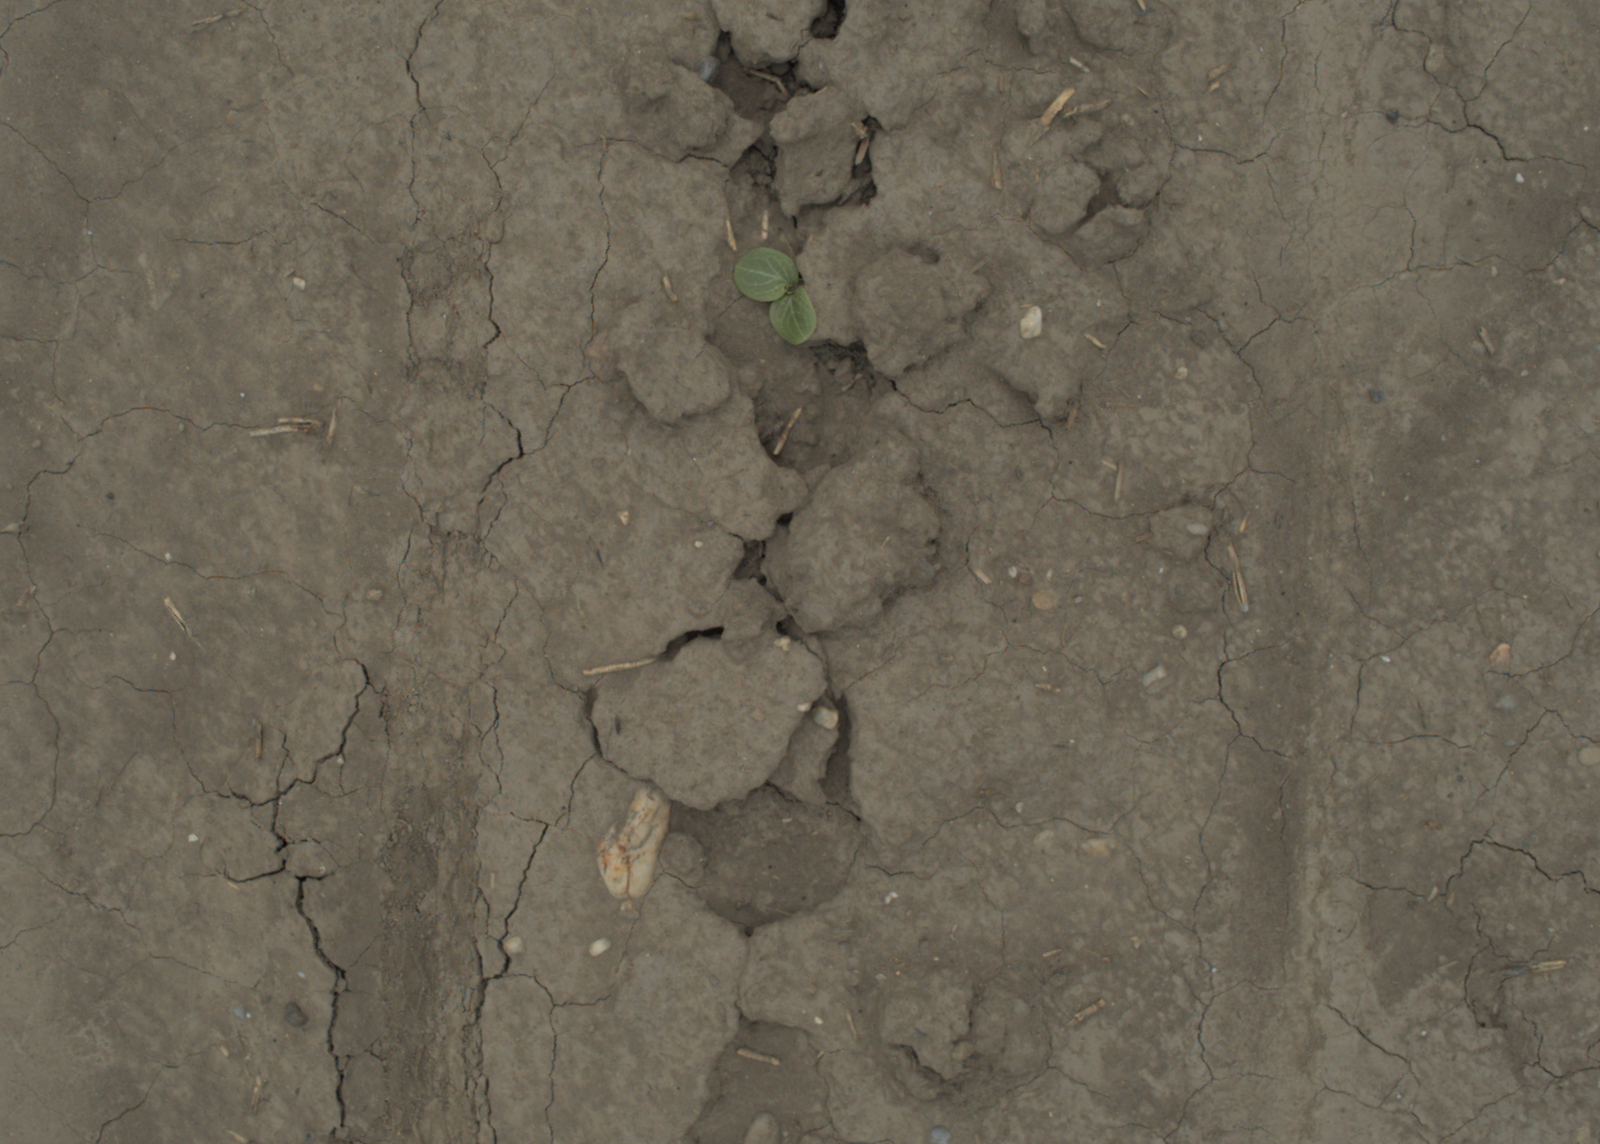
Capture date: 05.07.2021 13:31:31
Weather: cloudy
Wind: medium
Seeding date: 08.06.2021
Plant canopy height (mm): 961